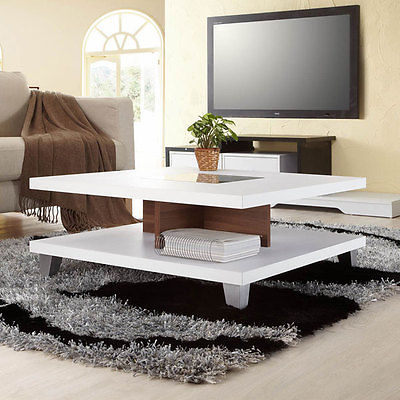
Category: table